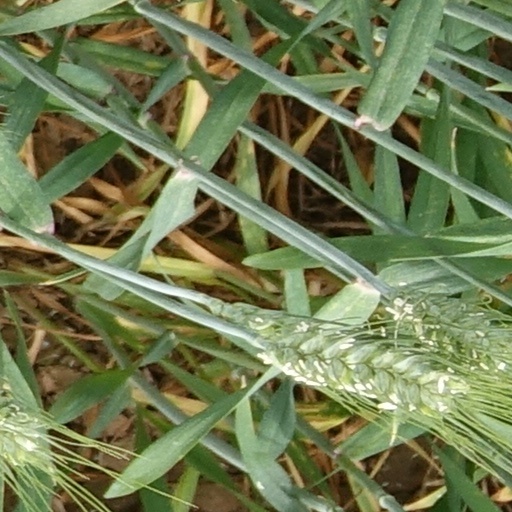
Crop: wheat